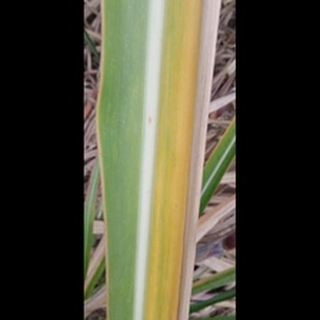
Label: sugarcane_yellow_leaf_disease